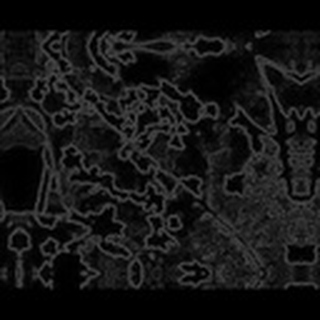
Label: cotton_bacterial_blight